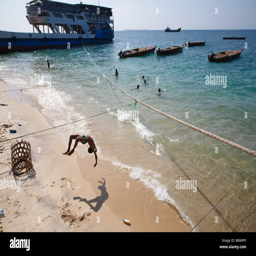
boy jumps upside down on the beach